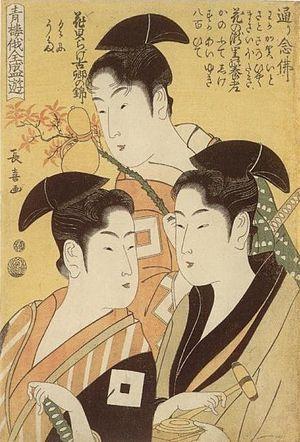
Les principales écoles ukiyo-e, cette forme picturale japonaise qui s'étend du XVIIᵉ siècle au XXᵉ siècle, ont irrigué l'évolution stylistique et technique de l’ukiyo-e pendant toute cette période. Ces écoles, fondées par un maître et poursuivies par son élève le plus talentueux et ses successeurs, se sont succédé ou ont cohabité, chacune se distinguant des autres par des apports touchant au style ou à la technique.